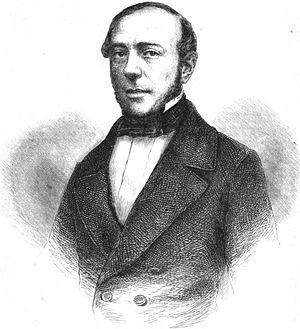
Michael Baumgarten
Michael Baumgarten var en tysk teolog.